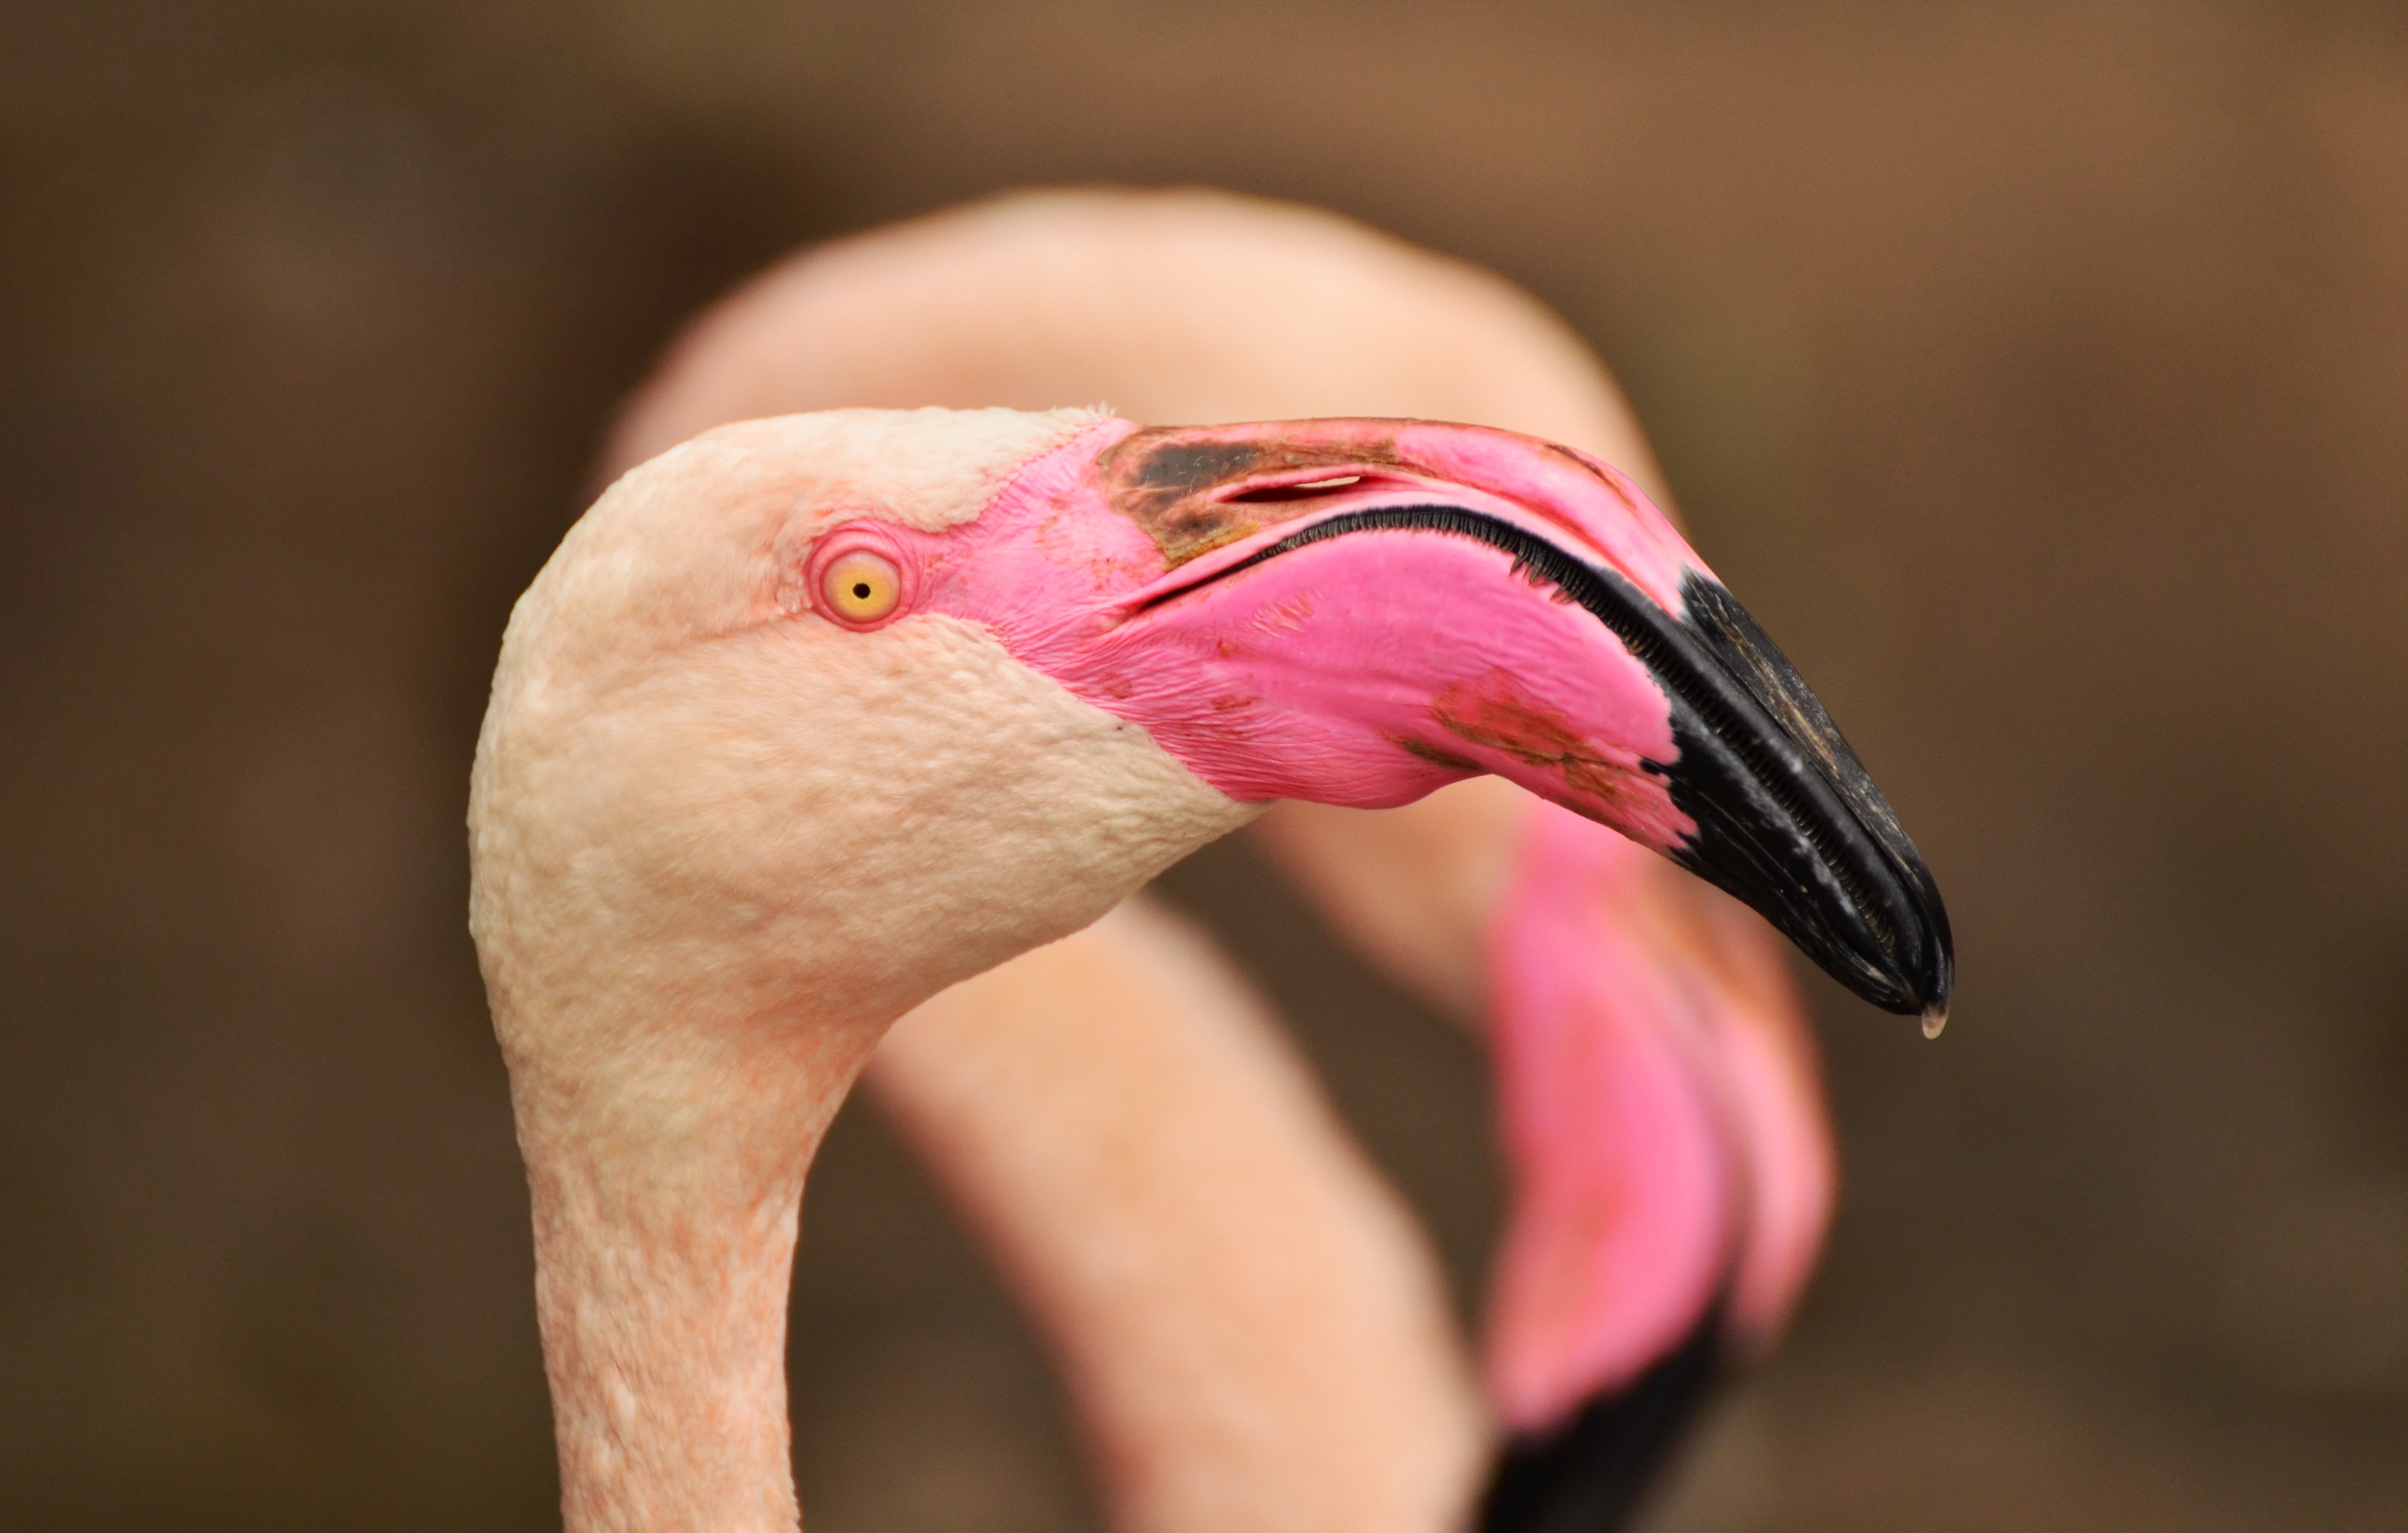
bird, wing, animal, zoo, beak, colorful, pink, feather, fauna, plumage, close up, flamingo, head, vertebrate, creature, bill, species, water bird, wildlife photography, pink flamingo